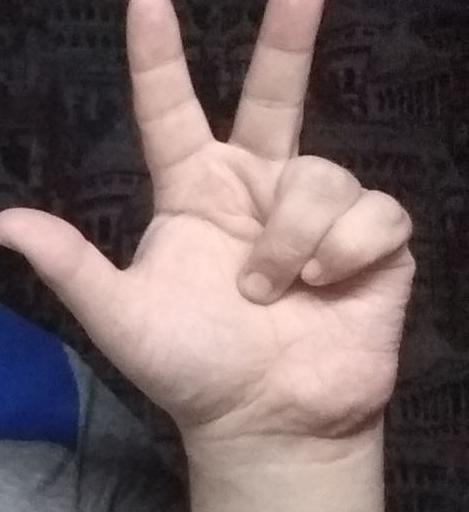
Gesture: three2